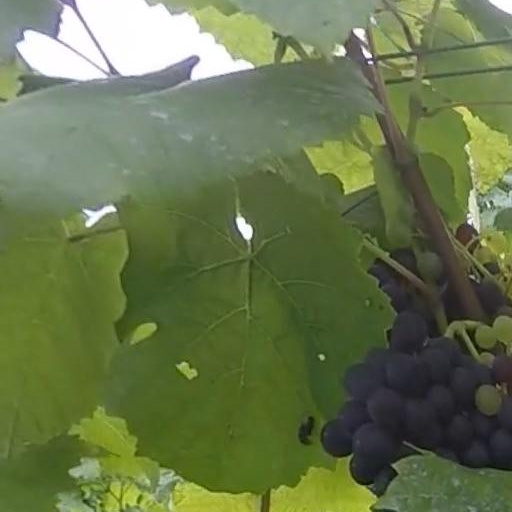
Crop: grape